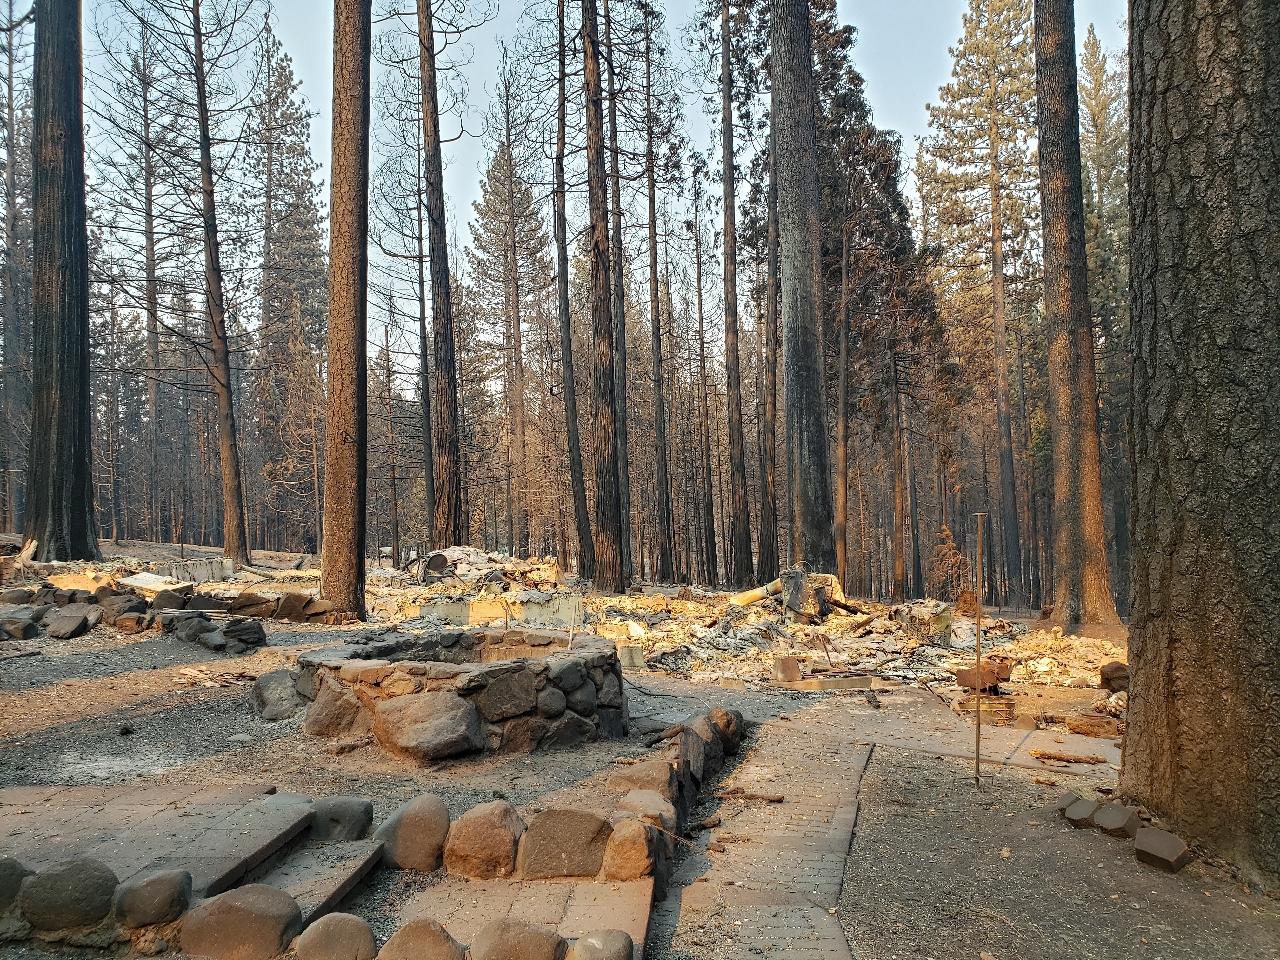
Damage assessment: destroyed